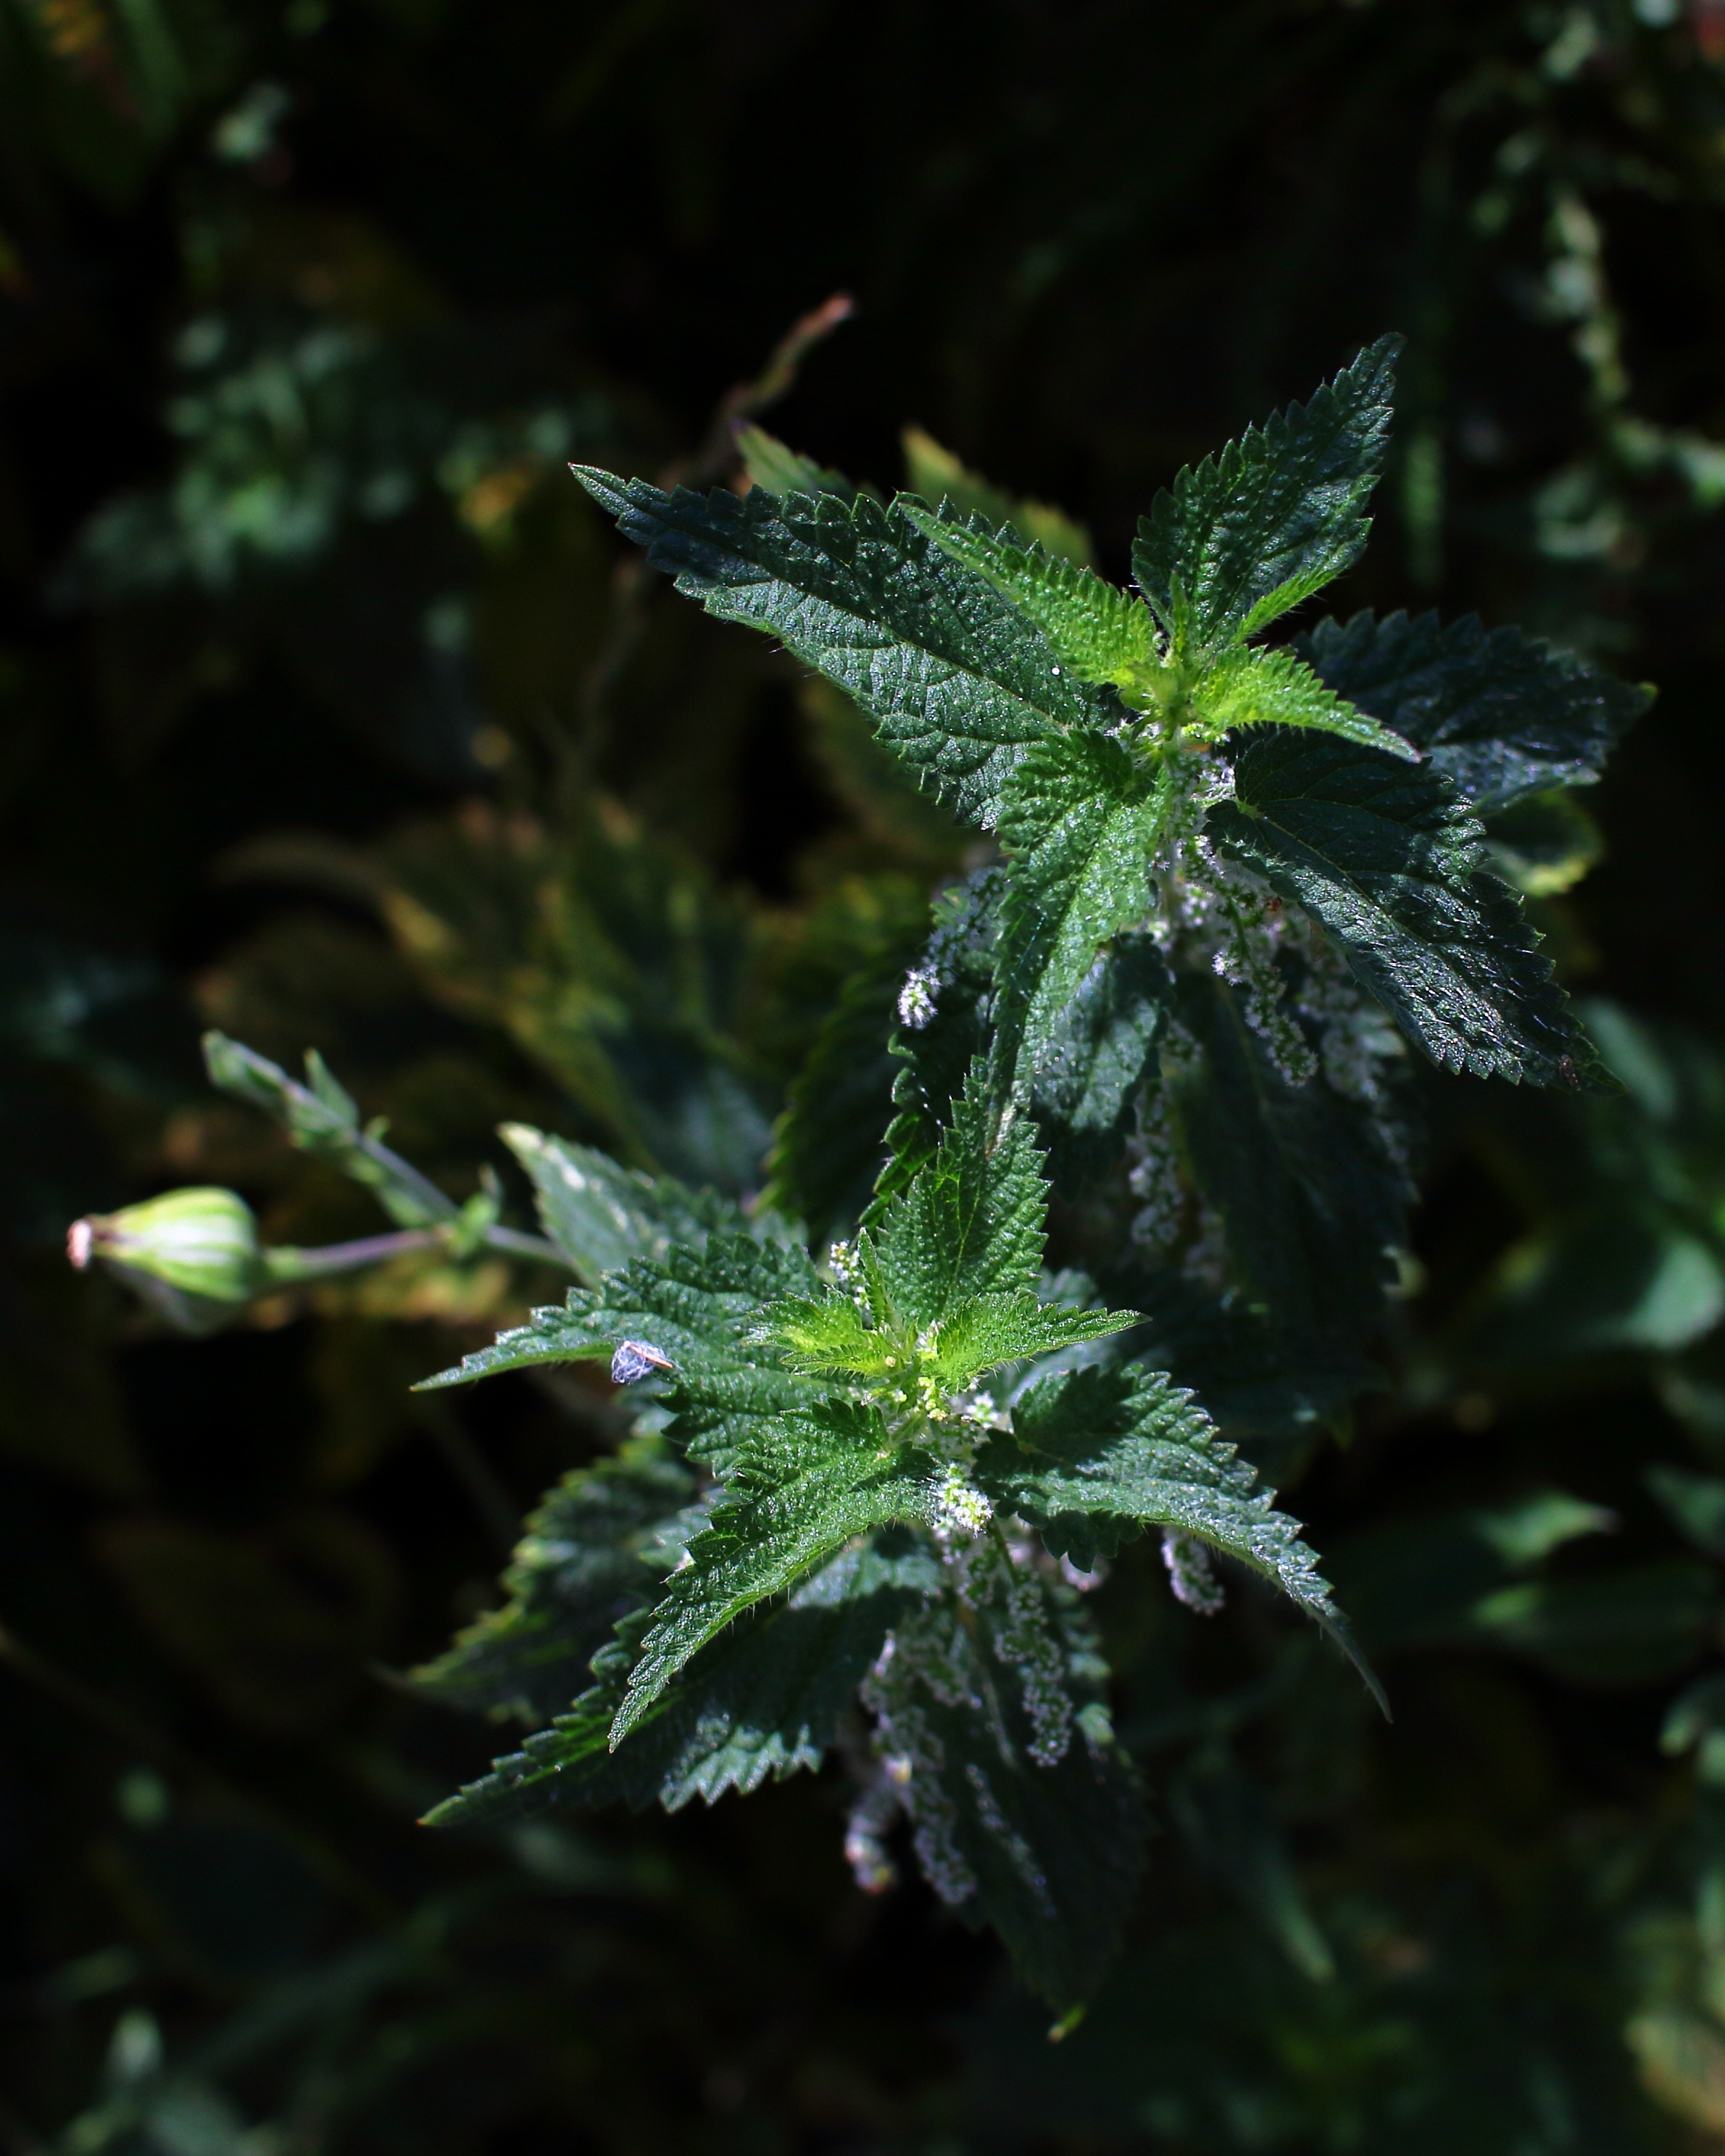
nature, plant, leaf, flower, frost, green, herb, botany, flora, wildflower, galicia, nettles, medicinal plant, macro photography, flowering plant, annual plant, land plant, estrugas, picamato